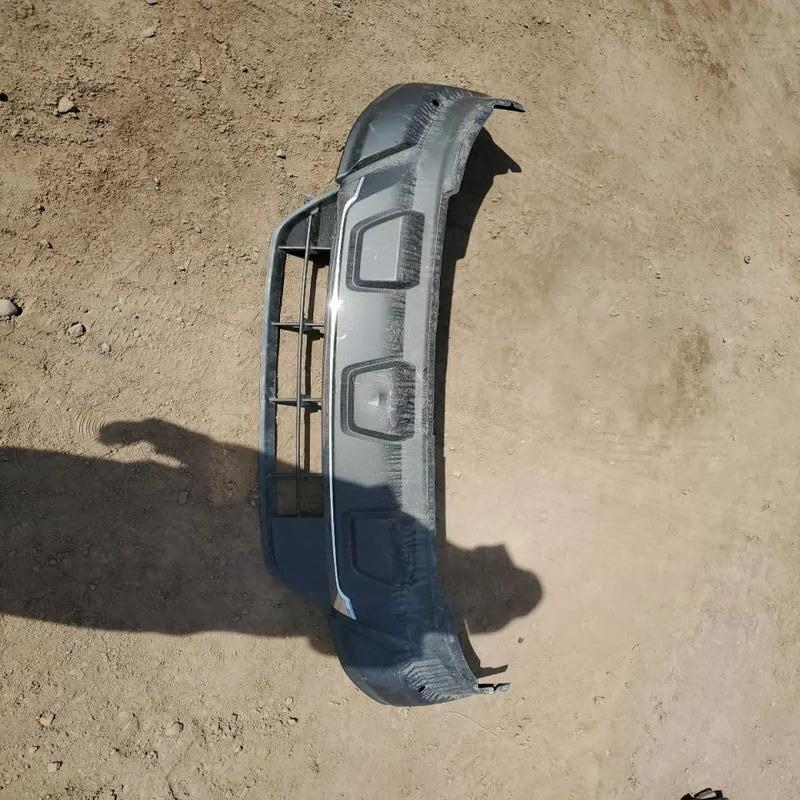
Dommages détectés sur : pare-choc avant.
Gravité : mineur